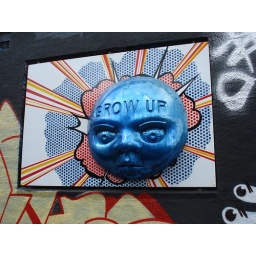
Found on a wall in a back street of St Peters, Sydney